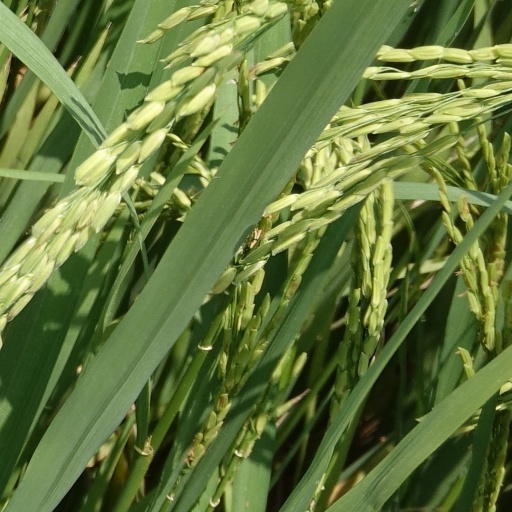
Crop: rice